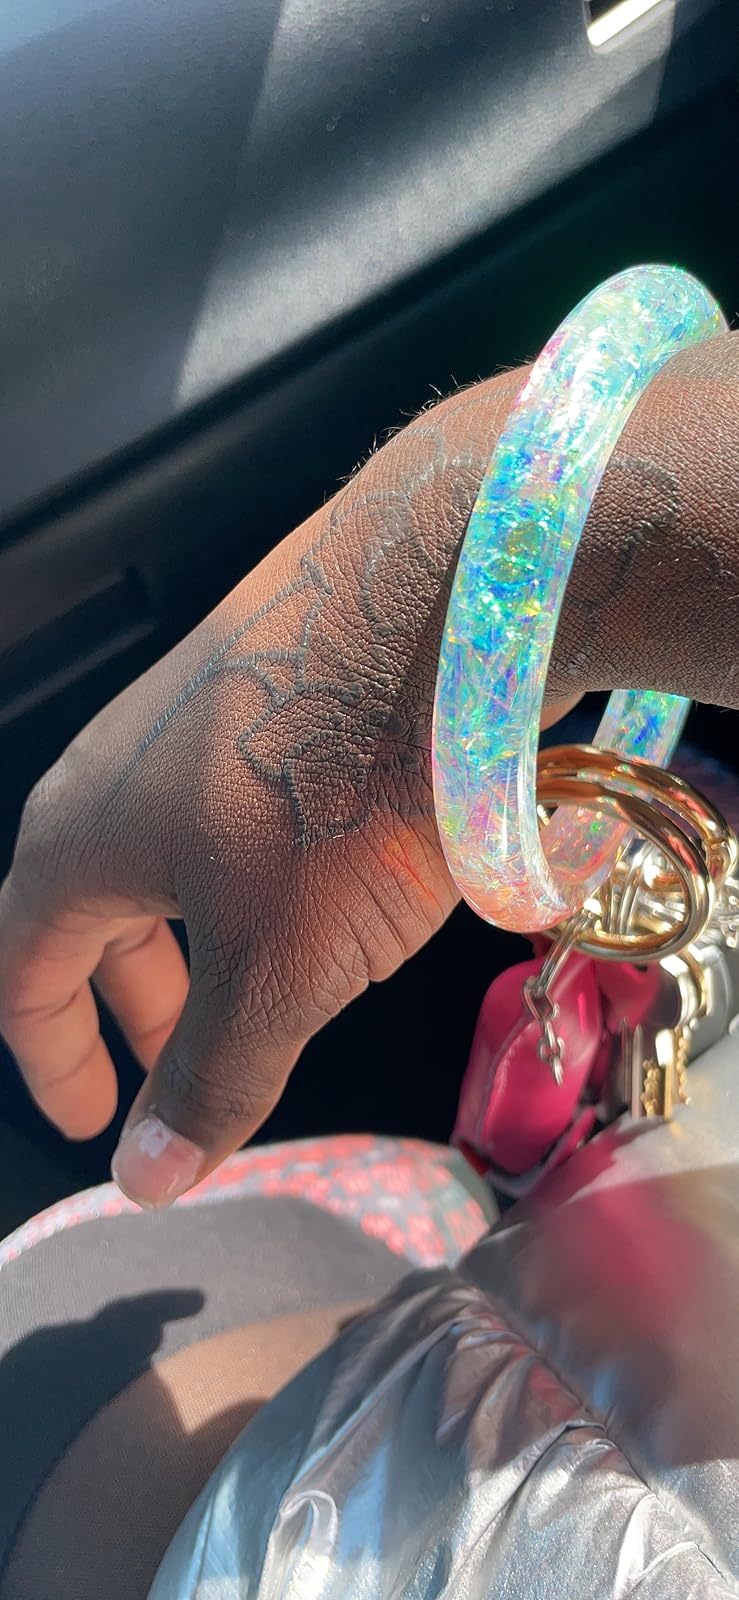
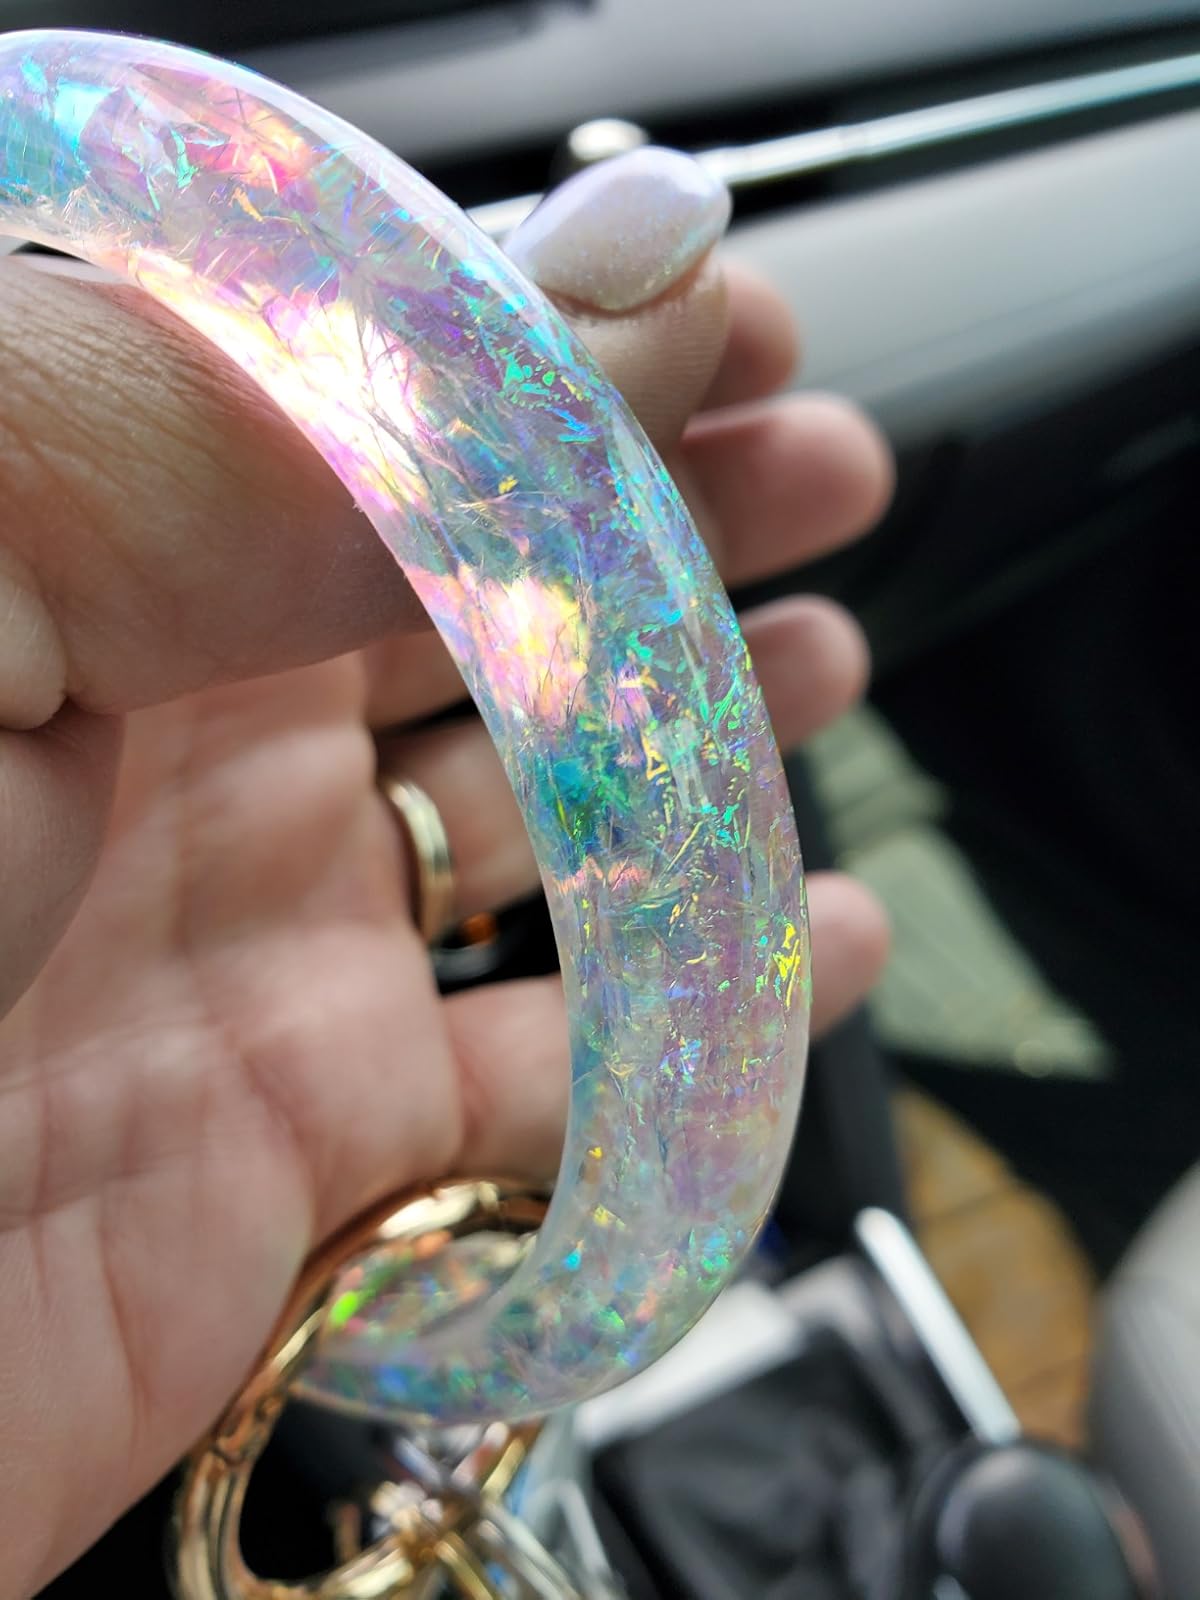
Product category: accessories_keychain
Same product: yes